Eolian (Solar car)

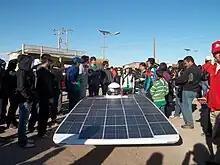
Eolian 2 in the Atacama Solar Challenge 2011

Eolian 2 is the second solar car from the University of Chile built in 2011 by a new team of students.